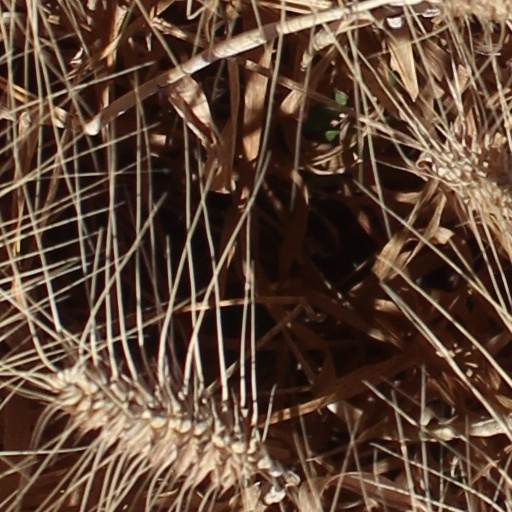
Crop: wheat